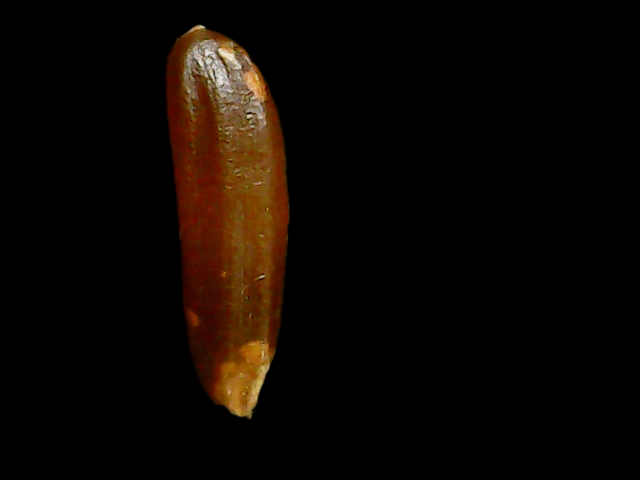
Rice variety: Binadhan20